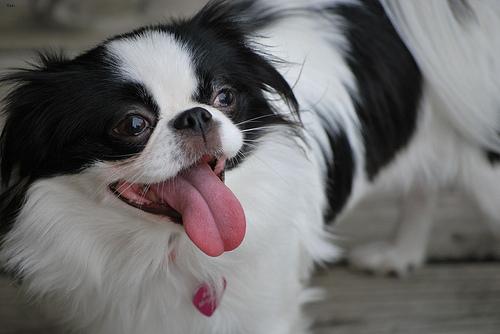
Breed: japanese chin